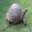
Label: turtle